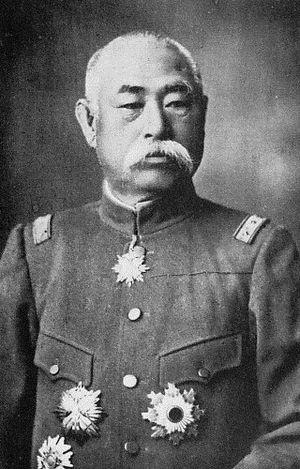
Le baron Tsuchiya Mitsuharu est un général de l'armée impériale japonaise.